St. Katherine's Historic District

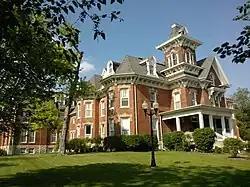
Cambria Place is the building in which the school began.

St. Katherine's Historic District is located on the east side Davenport, Iowa, United States and is listed on the National Register of Historic Places. It is the location of two mansions built by two lumber barons until it became the campus of an Episcopal girls' school named St. Katharine's Hall and later as St. Katharine's School. The name was altered to St. Katharine-St. Mark's School when it became coeducational. It is currently the location of a senior living facility called St. Katherine's Living Center.